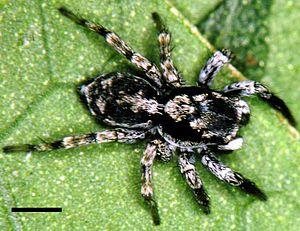
Naphrys est un genre d'araignées aranéomorphes de la famille des Salticidae.